D'Arrest (crater)

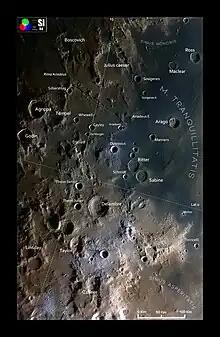
The crater area in a Selenochromatic format Image (Si)

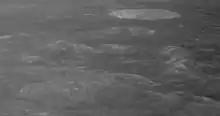
Oblique view from Apollo 12

D'Arrest is a lunar impact crater that is located in the lava-flooded region to the west of the Mare Tranquillitatis. It is named after the German astronomer Heinrich Louis d'Arrest. It lies to the southeast of the crater Agrippa and northwest of Delambre. Just to the northeast are the small, bowl-shaped craters De Morgan and Cayley.